Tio Tek Ho

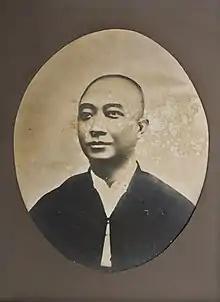
Tio Tek Ho 4th Majoor der Chinezen of Batavia Late 19th century (Leiden University)

Tio Tek Ho, 4th Majoor der Chinezen (1857 - 1908) was an ethnic Chinese bureaucrat in the Dutch East Indies who served as the fourth and penultimate "Majoor der Chinezen" or Chinese headman of Batavia, now Jakarta, capital of Indonesia. This was the most senior position in the Chinese officership, which constituted the Chinese arm of the civil bureaucracy in the Dutch East Indies. As Majoor, Tio was also the "ex officio" Chairman of the Chinese Council of Batavia (Dutch: "Chinese Raad"; Bahasa Indonesia: "Kong Koan"), the city's highest Chinese government body.